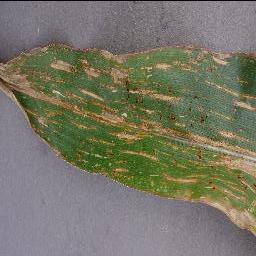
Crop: corn
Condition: (maize)_cercospora_spot_gray_spot